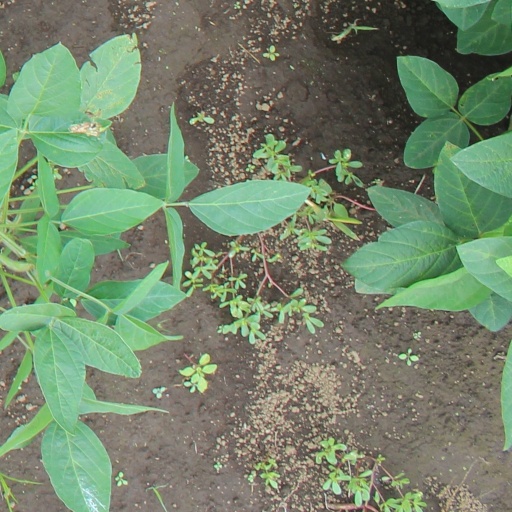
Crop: soybean